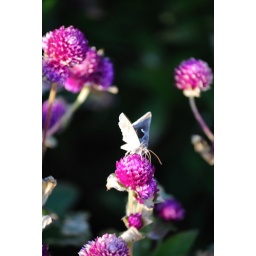
A moth visits some of the remaining flowers in bloom.